Bamberton

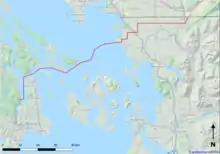
Approximate route of the proposed pipeline.

On September 1, 2015, Steelhead announced that they had partnered with U.S. pipeline developer Williams in order to construct a pipeline to the facility. The 128 km. long proposed pipeline would interconnect with Spectra Energy B.Cs pipeline system at Sumas, Washington and travel over-land in Washington state to Cherry Point Refinery, located 11 km Southwest of Blaine in Whatcom County. From there, the pipeline would be constructed underwater until it reaches the facility at Bamberton.